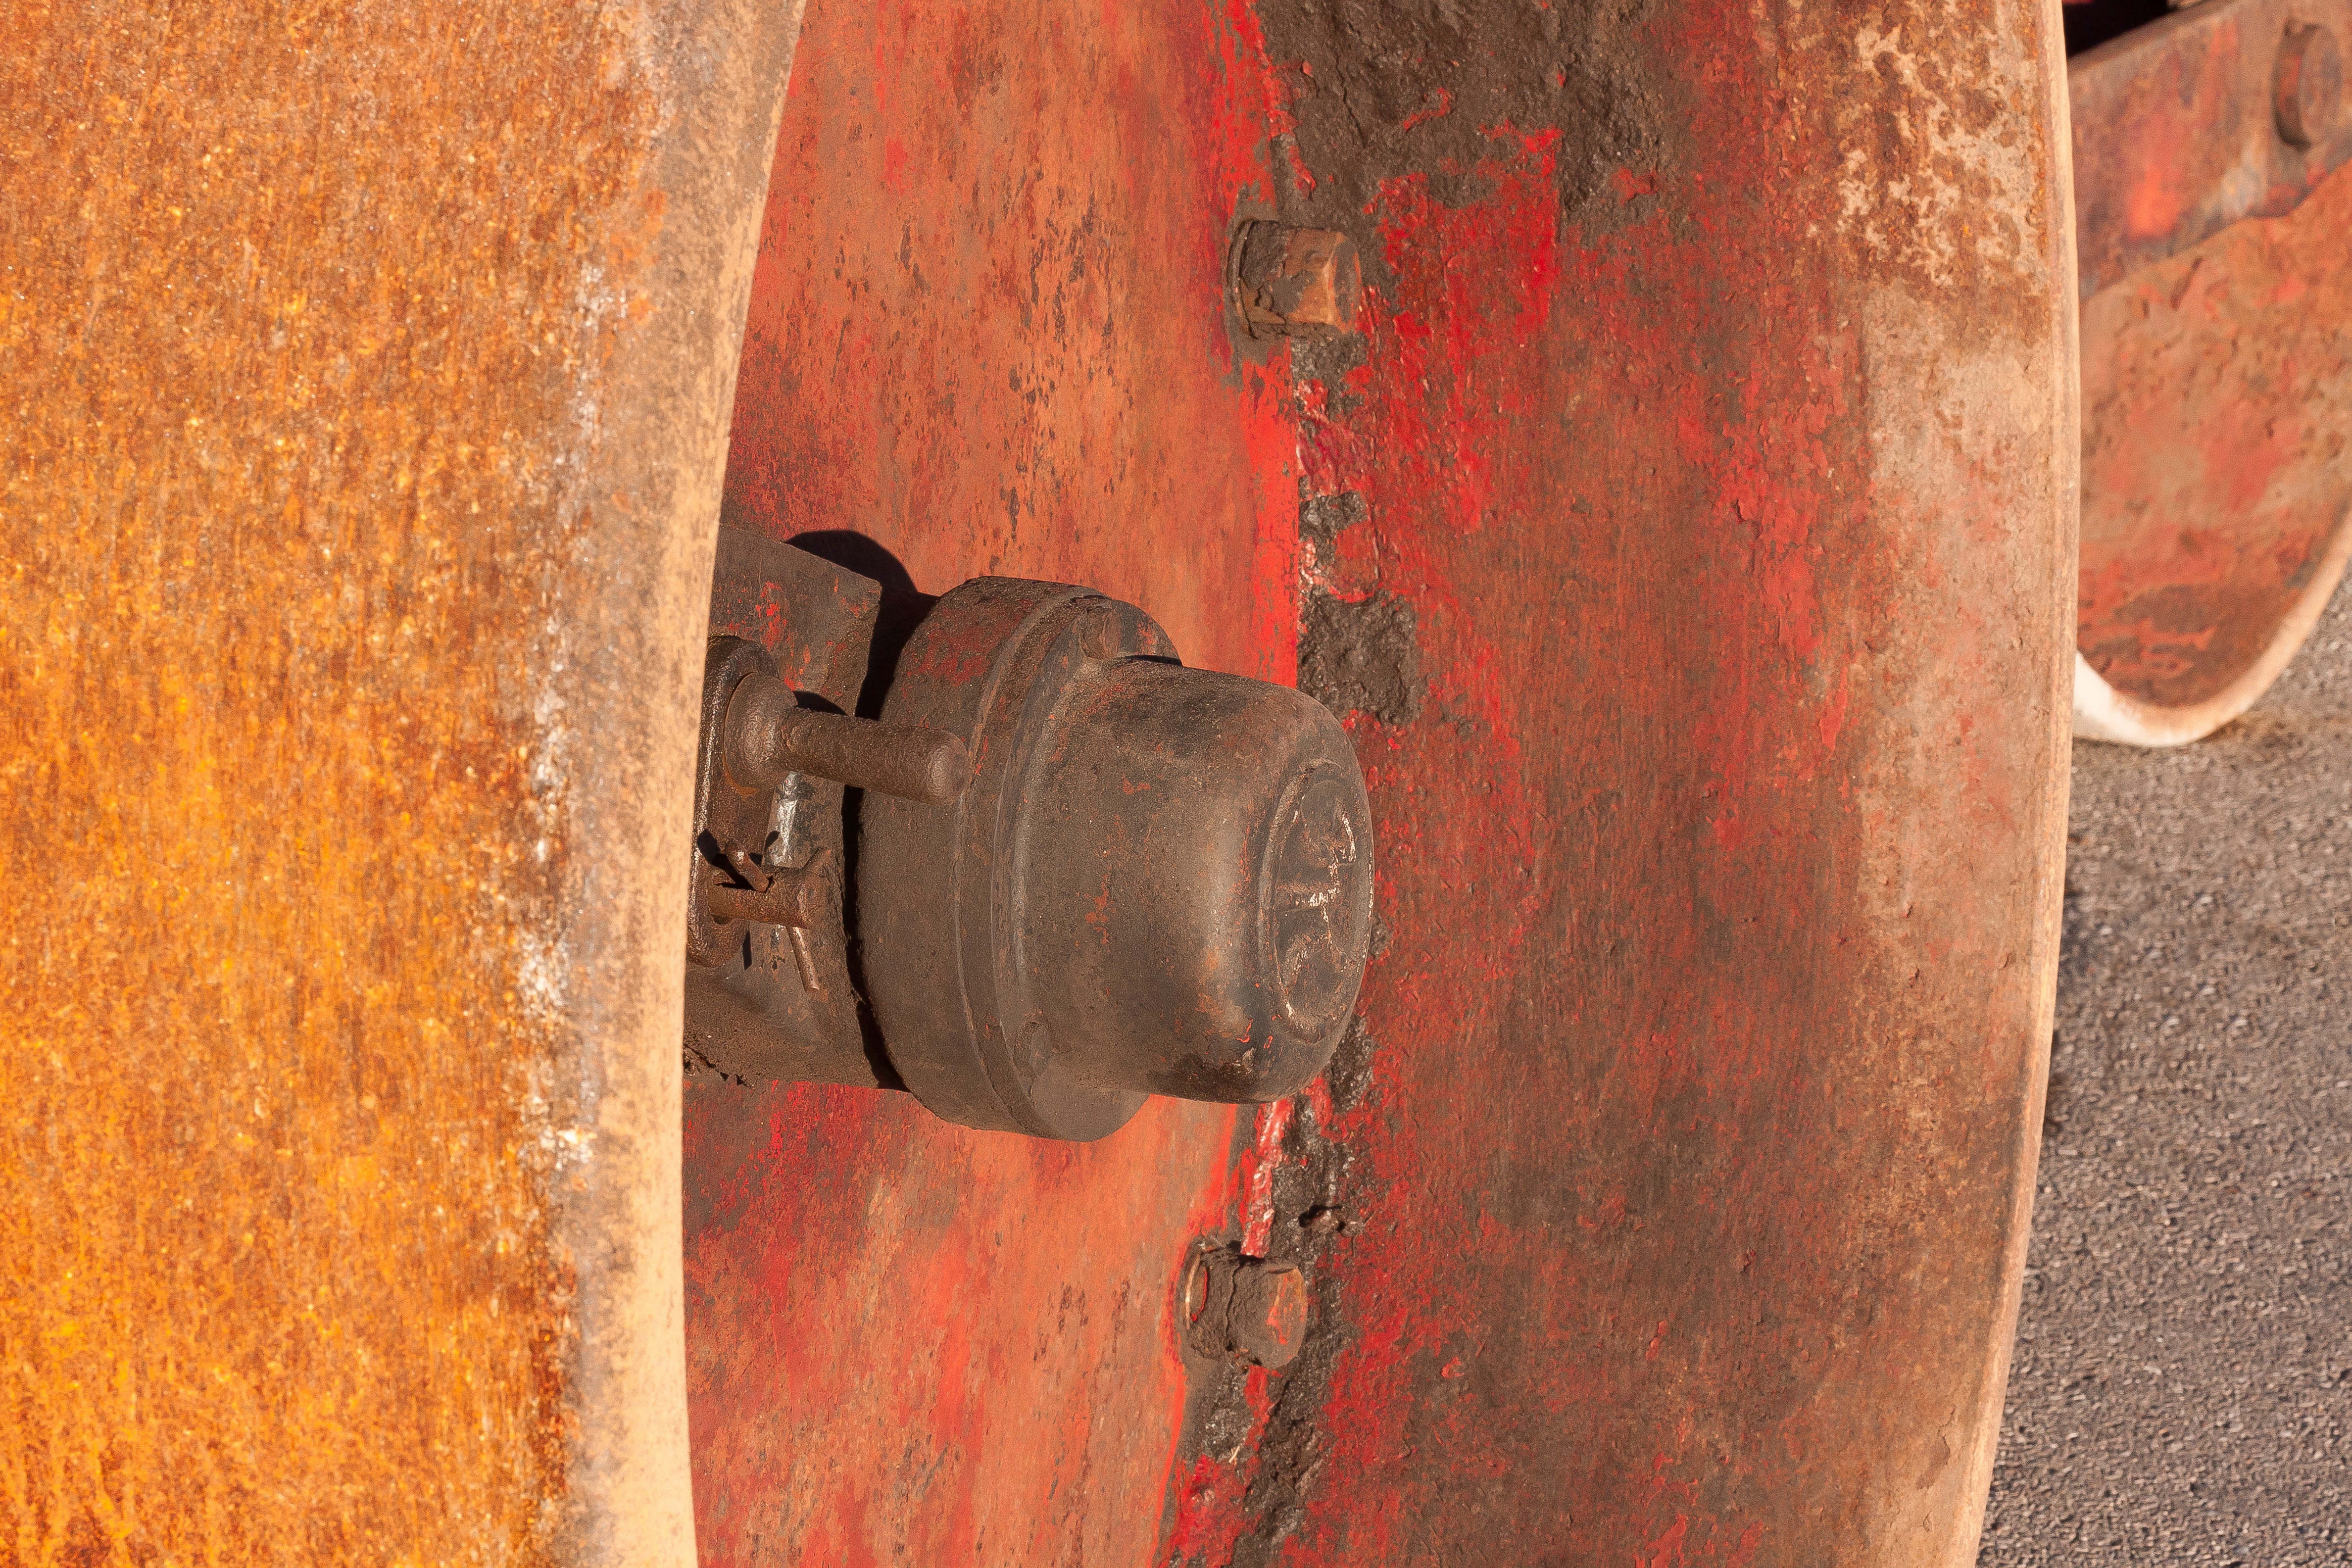
wood, antique, wheel, floor, old, rust, red, metal, material, roll, hub, hard, stainless, road construction, steam roller, man made object